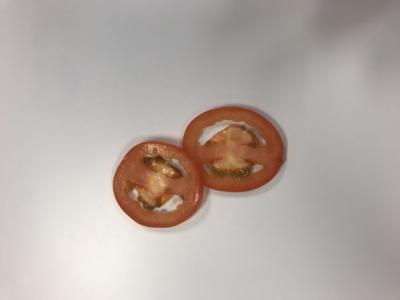
Label: generalcompost